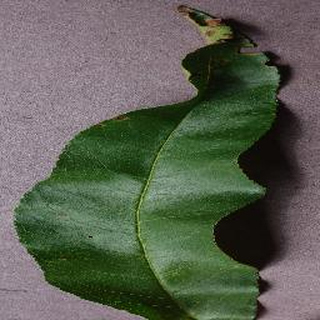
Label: peach_bacterial_spot